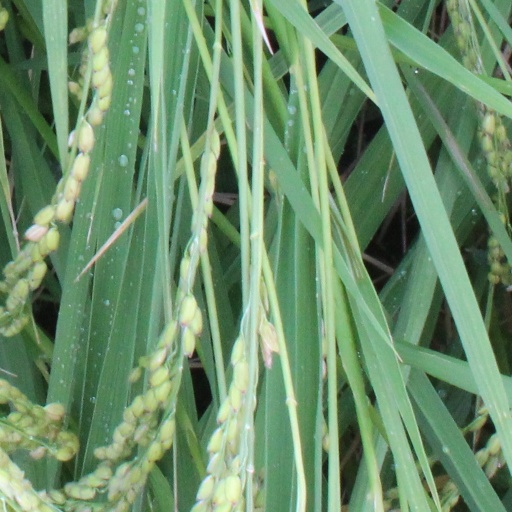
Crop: rice